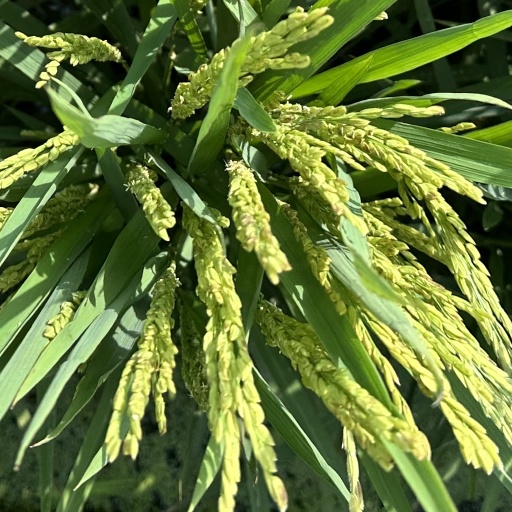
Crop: rice